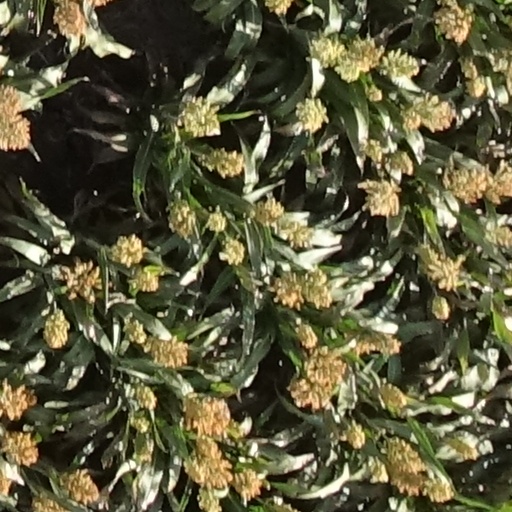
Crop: sorghum